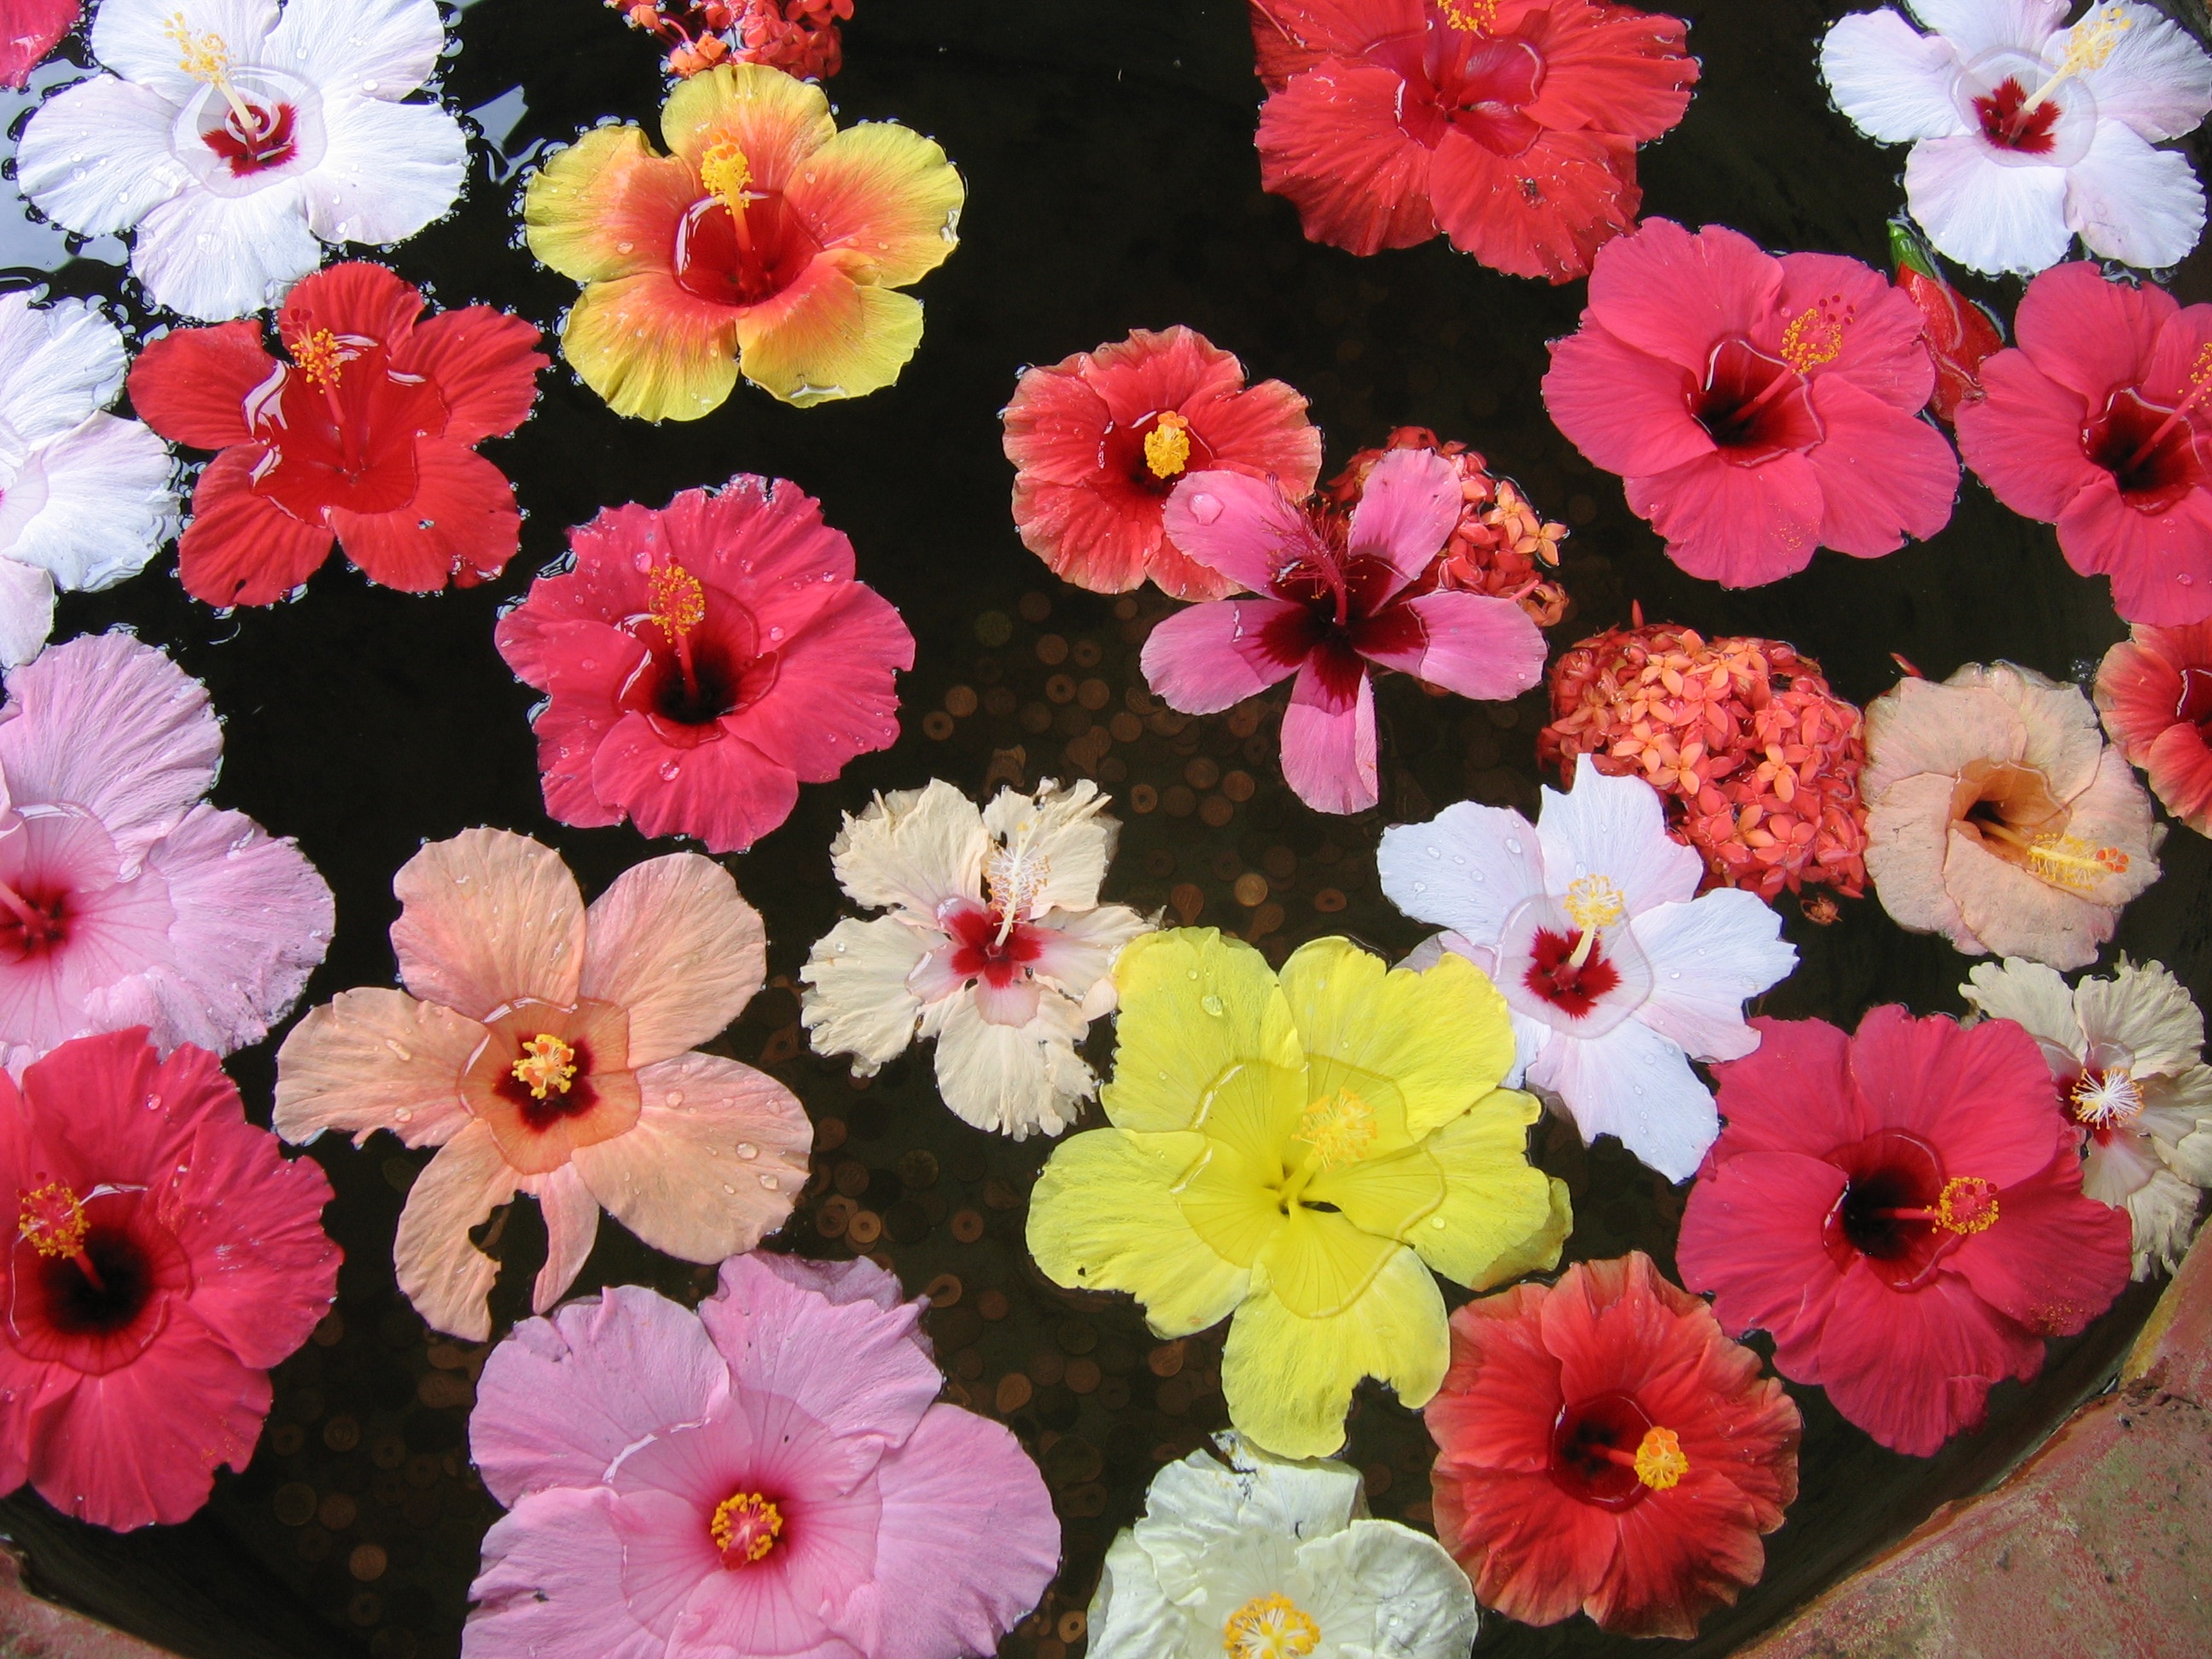
plant, flower, petal, pond, tropical, flora, hibiscus, flowering plant, daisy family, annual plant, land plant, garden cosmos